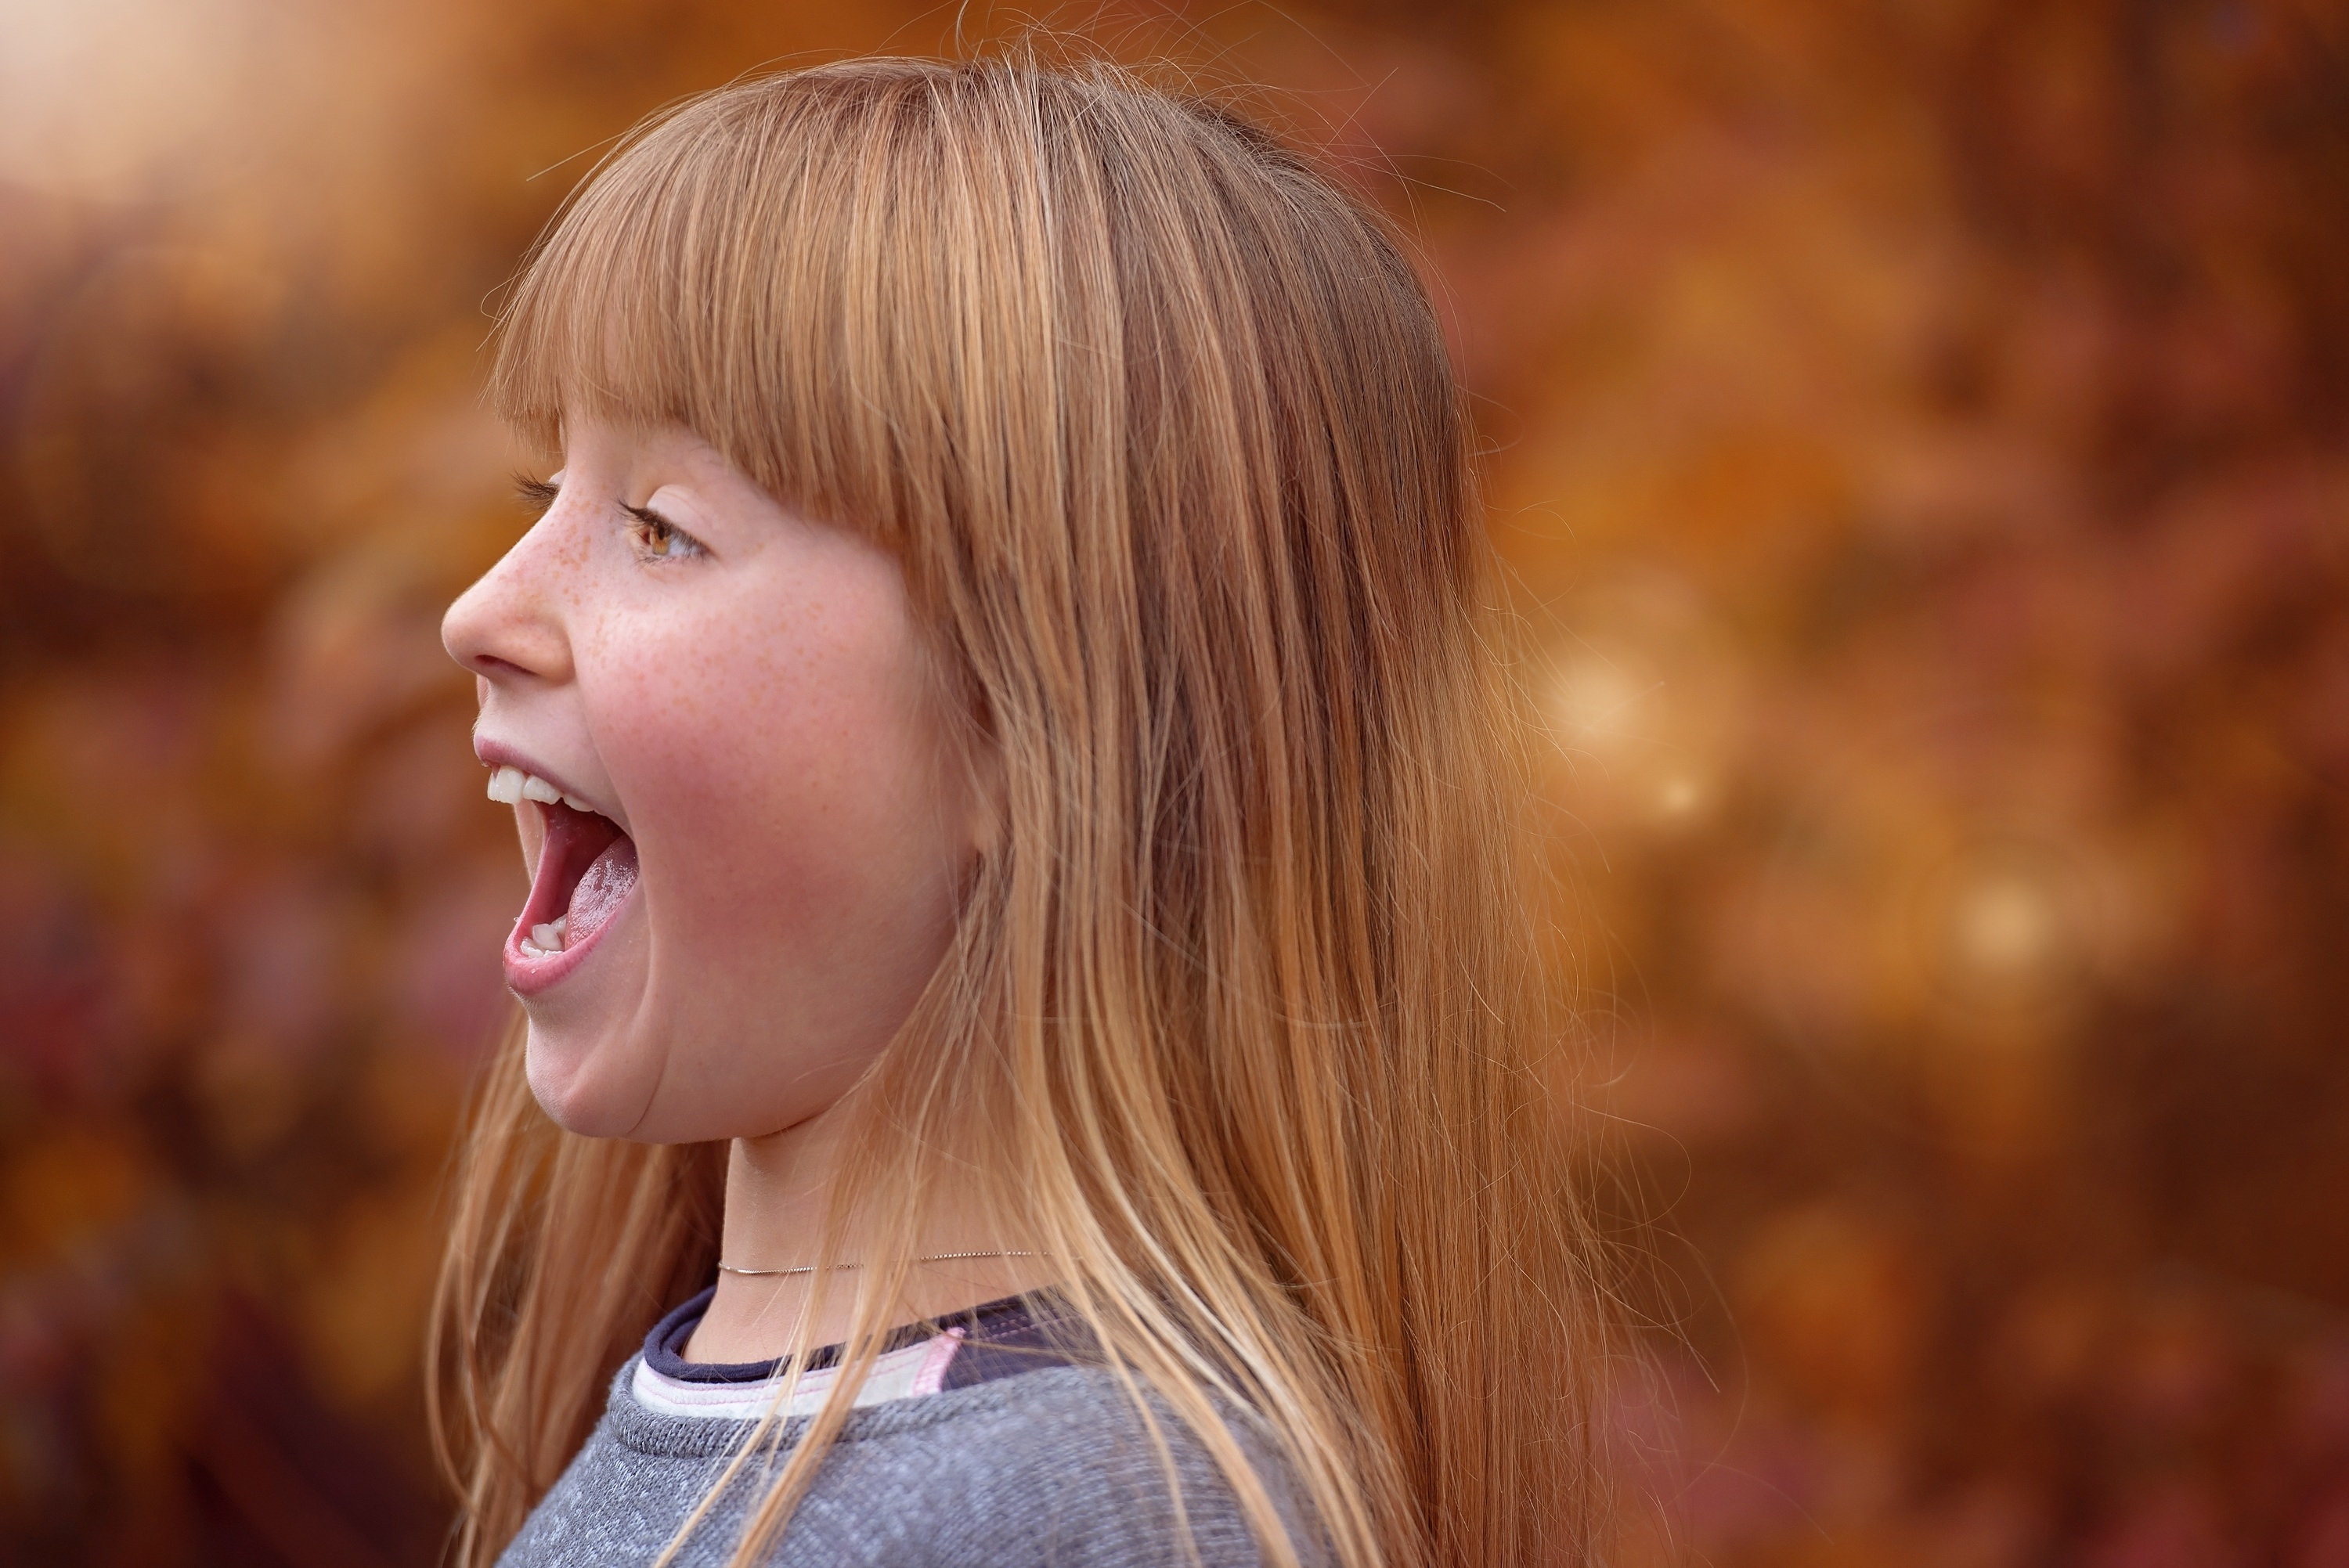
nature, person, girl, woman, hair, photography, female, portrait, model, autumn, child, human, lady, close, facial expression, hairstyle, smile, long hair, cry, close up, face, nose, eye, head, skin, beauty, blond, out, organ, scream, emotion, scared, brown hair, portrait photography